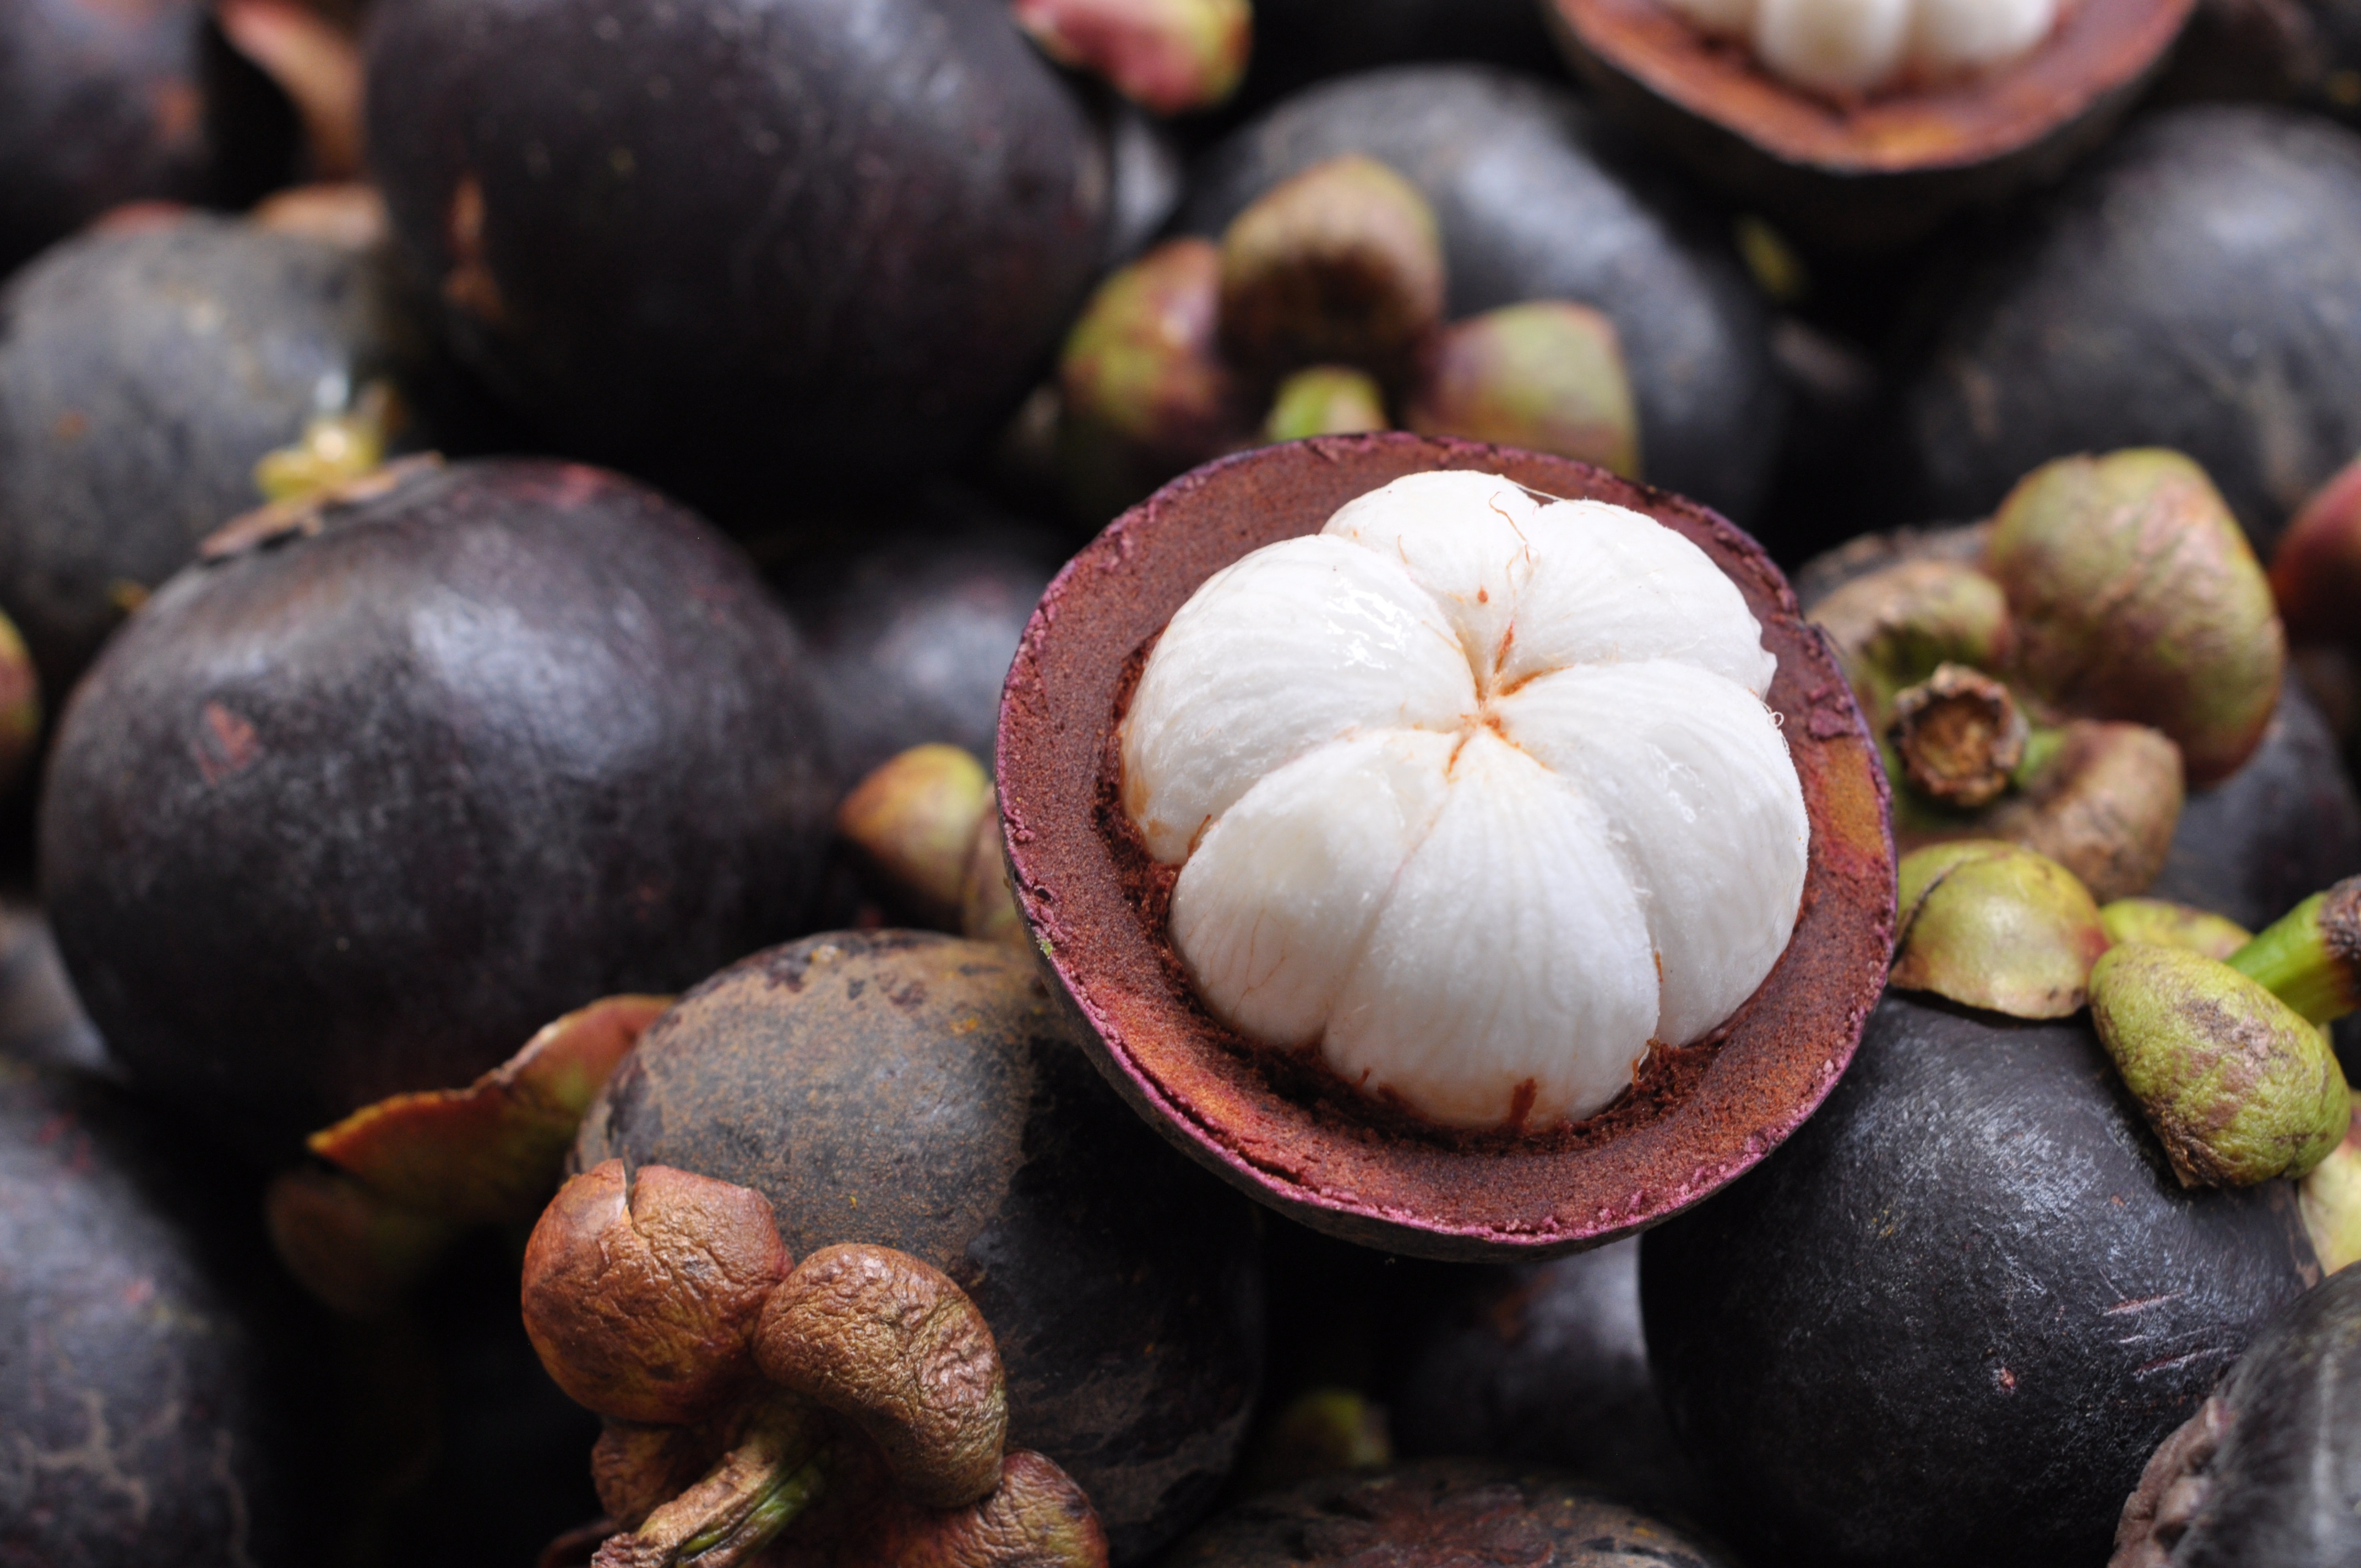
plant, fruit, purple, food, produce, autumn, fresh, chestnut, mangosteen, purple mangosteen